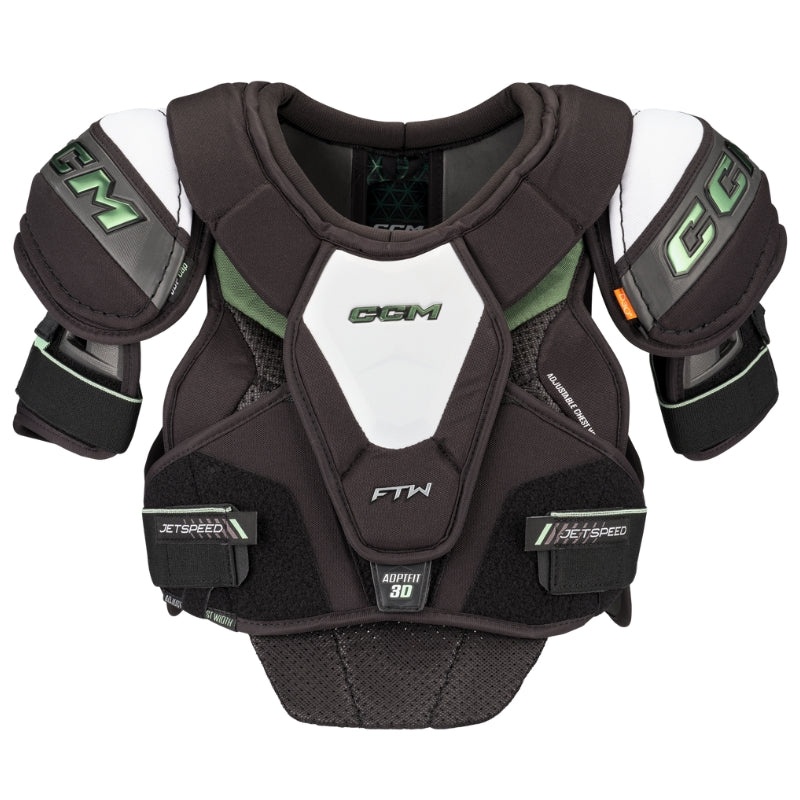
CCM JetSpeed FTW Women's Hockey Shoulder Pads - Senior (2024)
The CCM JetSpeed FTW Women's Hockey Shoulder Pads - Senior (2024) redefine safety and comfort with professional-level protection tailored for female athletes. Featuring a revolutionary three-way adjustable base jacket , these pads offer a customizable fit for all body types, eliminating pressure points and enhancing mobility. The removable belly pad ensures targeted comfort and adaptability, while the lightweight design maintains unrestricted movement during high-intensity play. Engineered with advanced materials, these shoulder pads deliver reliable impact absorption without compromising agility, making them ideal for competitive players seeking elite performance. FEATURES: Three-Way Adjustable Base Jacket : Customize fit for comfort and mobility across all body types Removable Belly Pad : Reduces pressure points and allows personalized protection Professional-Level Protection : Advanced materials for elite impact absorption in high-contact play Women-Specific Design : Tailored ergonomics to match female body contours and movement Lightweight & Breathable : Maintains agility and airflow for endurance during intense games
Brand: CCM
Category: Sporting Goods > Athletics > Figure Skating & Hockey > Hockey Protective Gear > Hockey Shoulder Pads & Chest Protectors